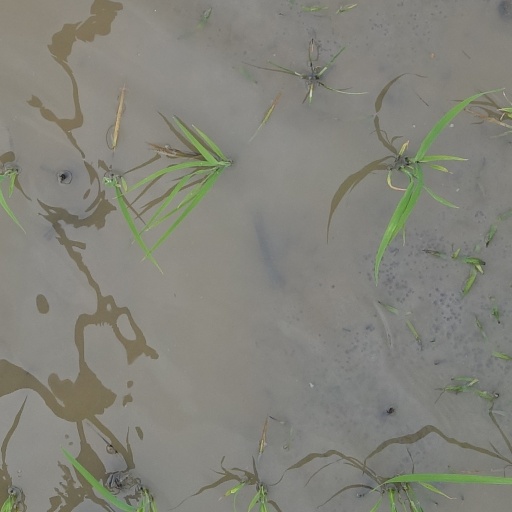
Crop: rice